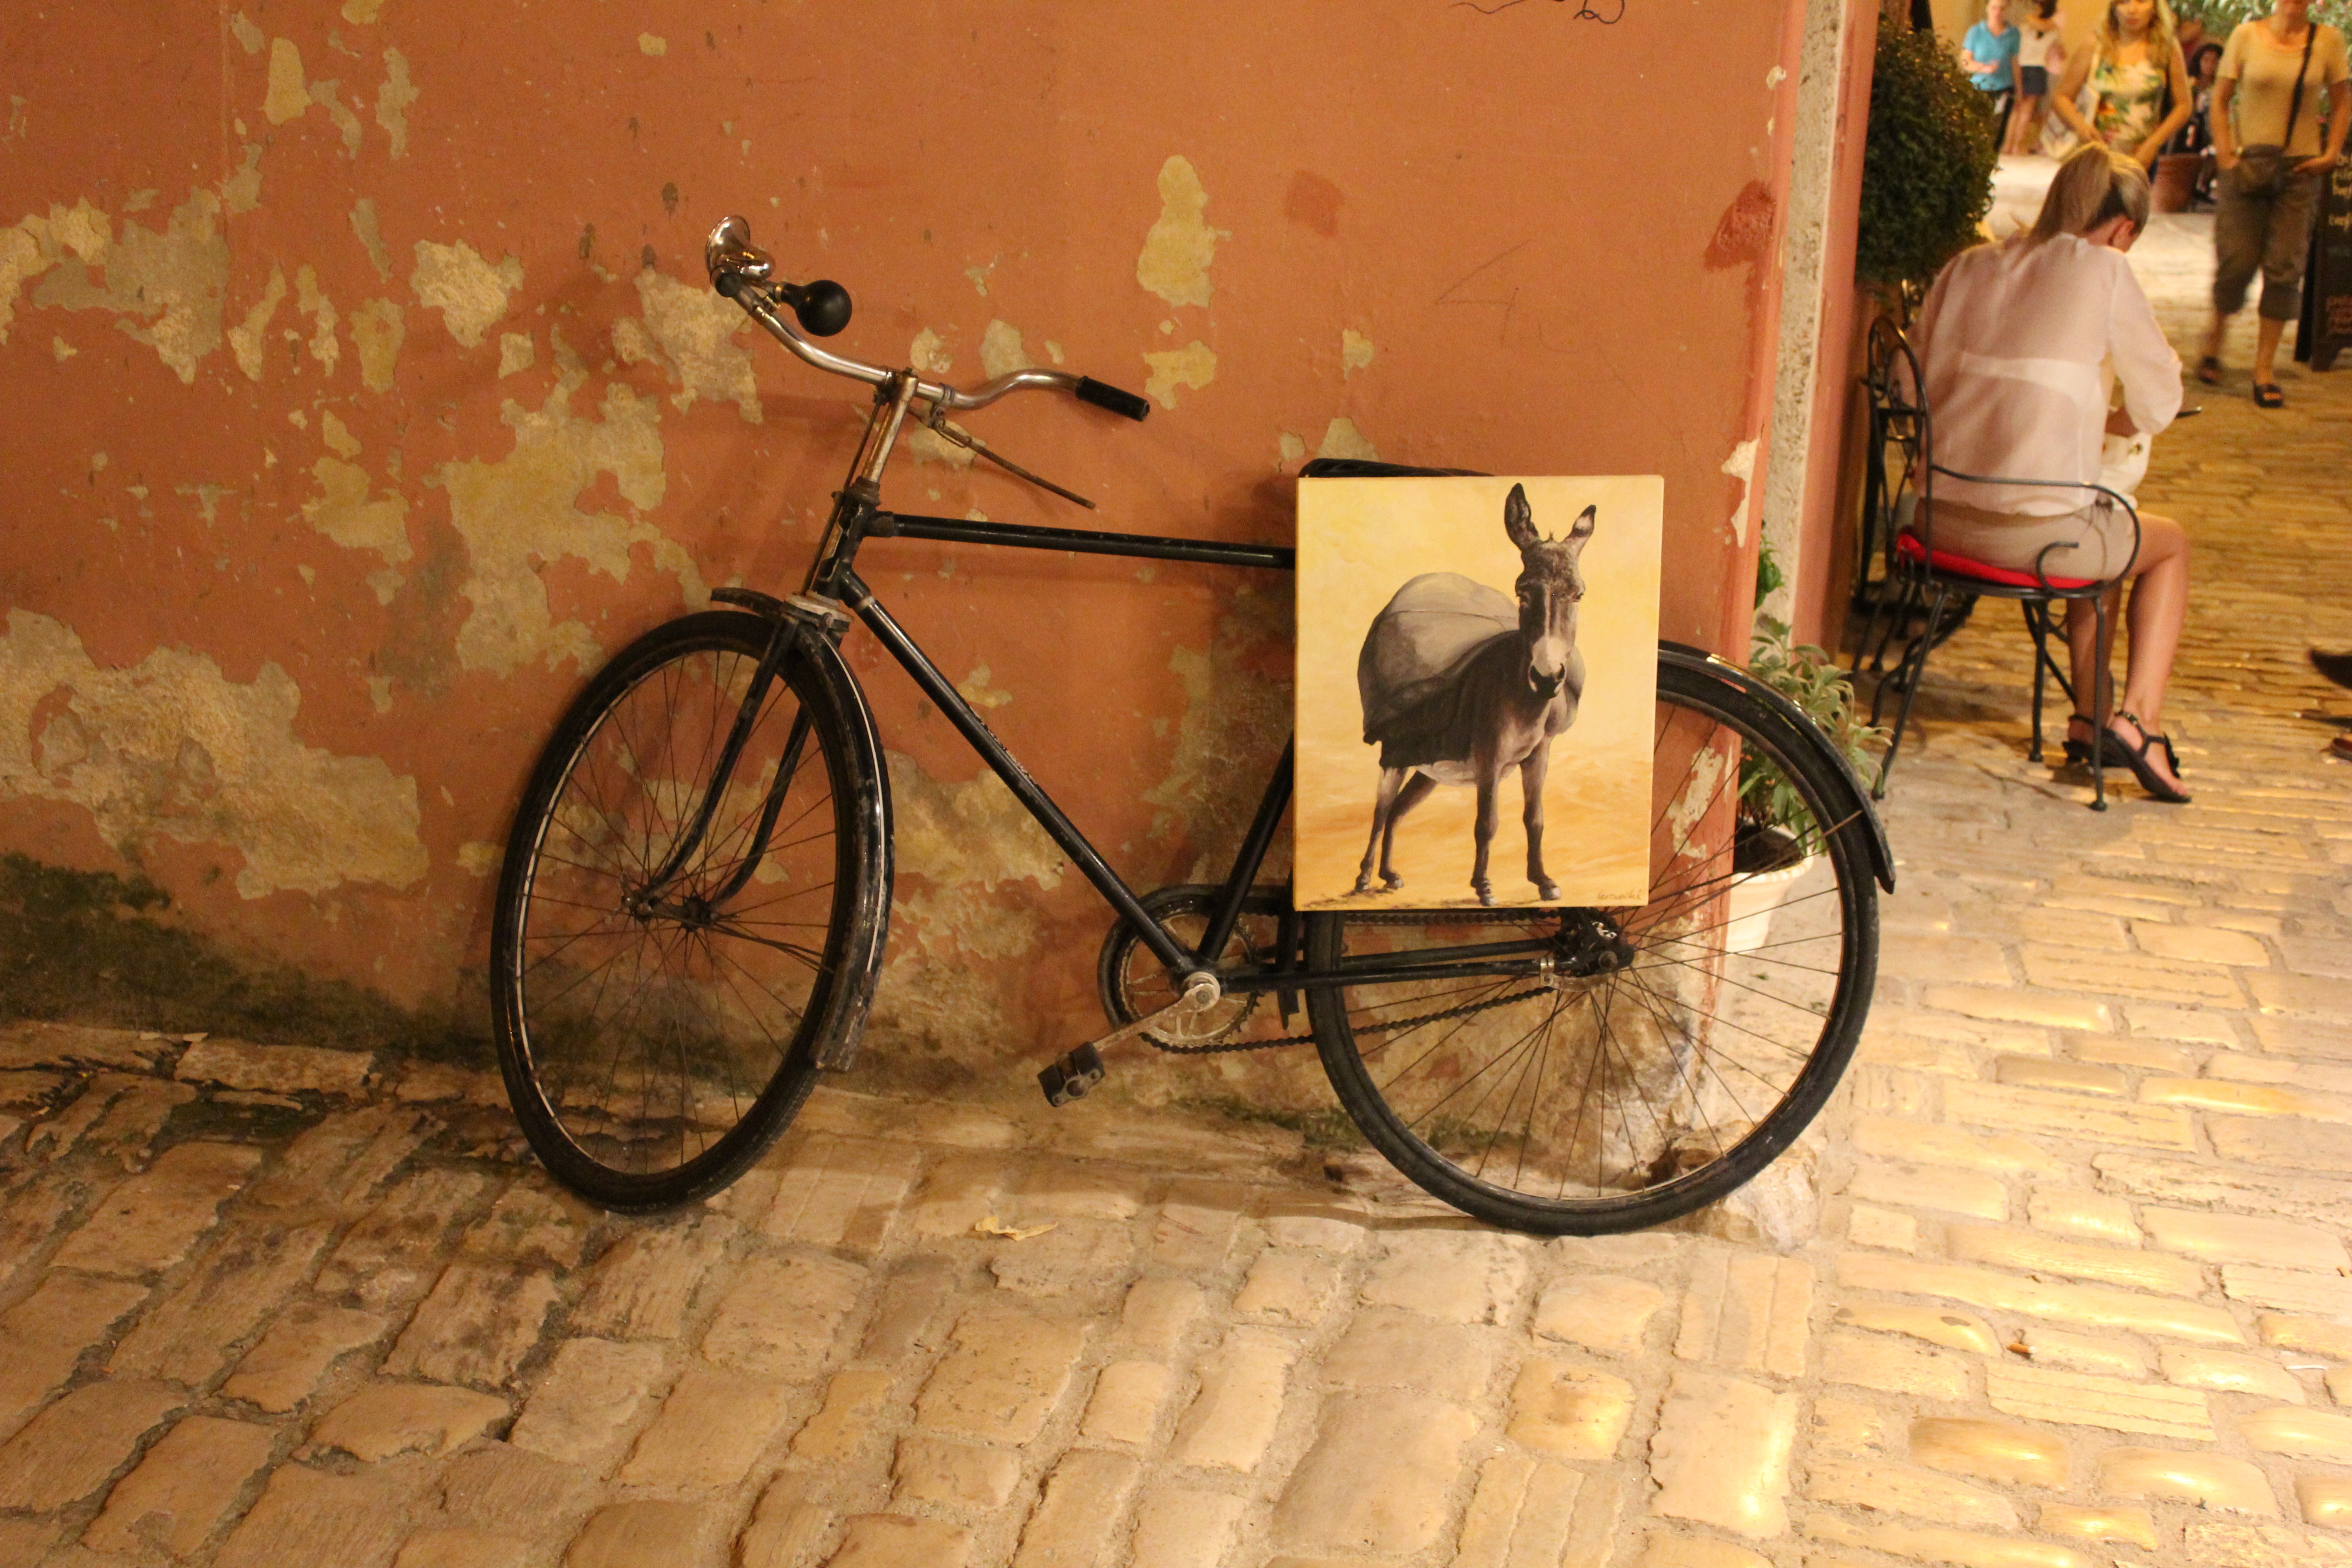
old, bicycle, bike, vehicle, sports equipment, mountain bike, donkey, art, turned off, land vehicle